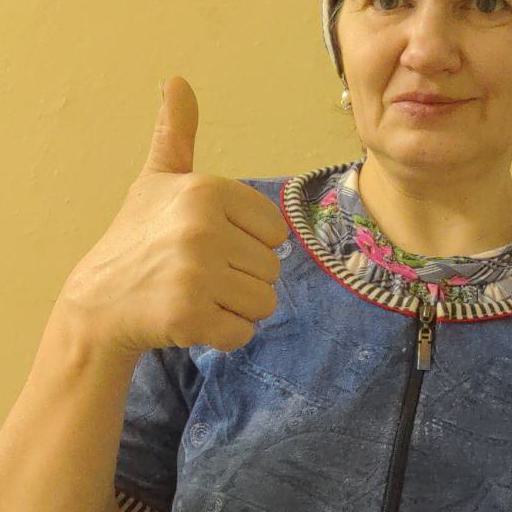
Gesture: like